J. Irving Burns

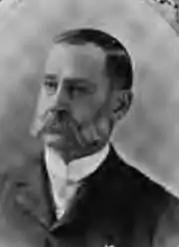
J. Irving Burns (1897)

James Irving Burns (August 10, 1843 Biddeford, York County, Maine – December 17, 1925) was an American lawyer and politician from New York.